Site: brandenburg
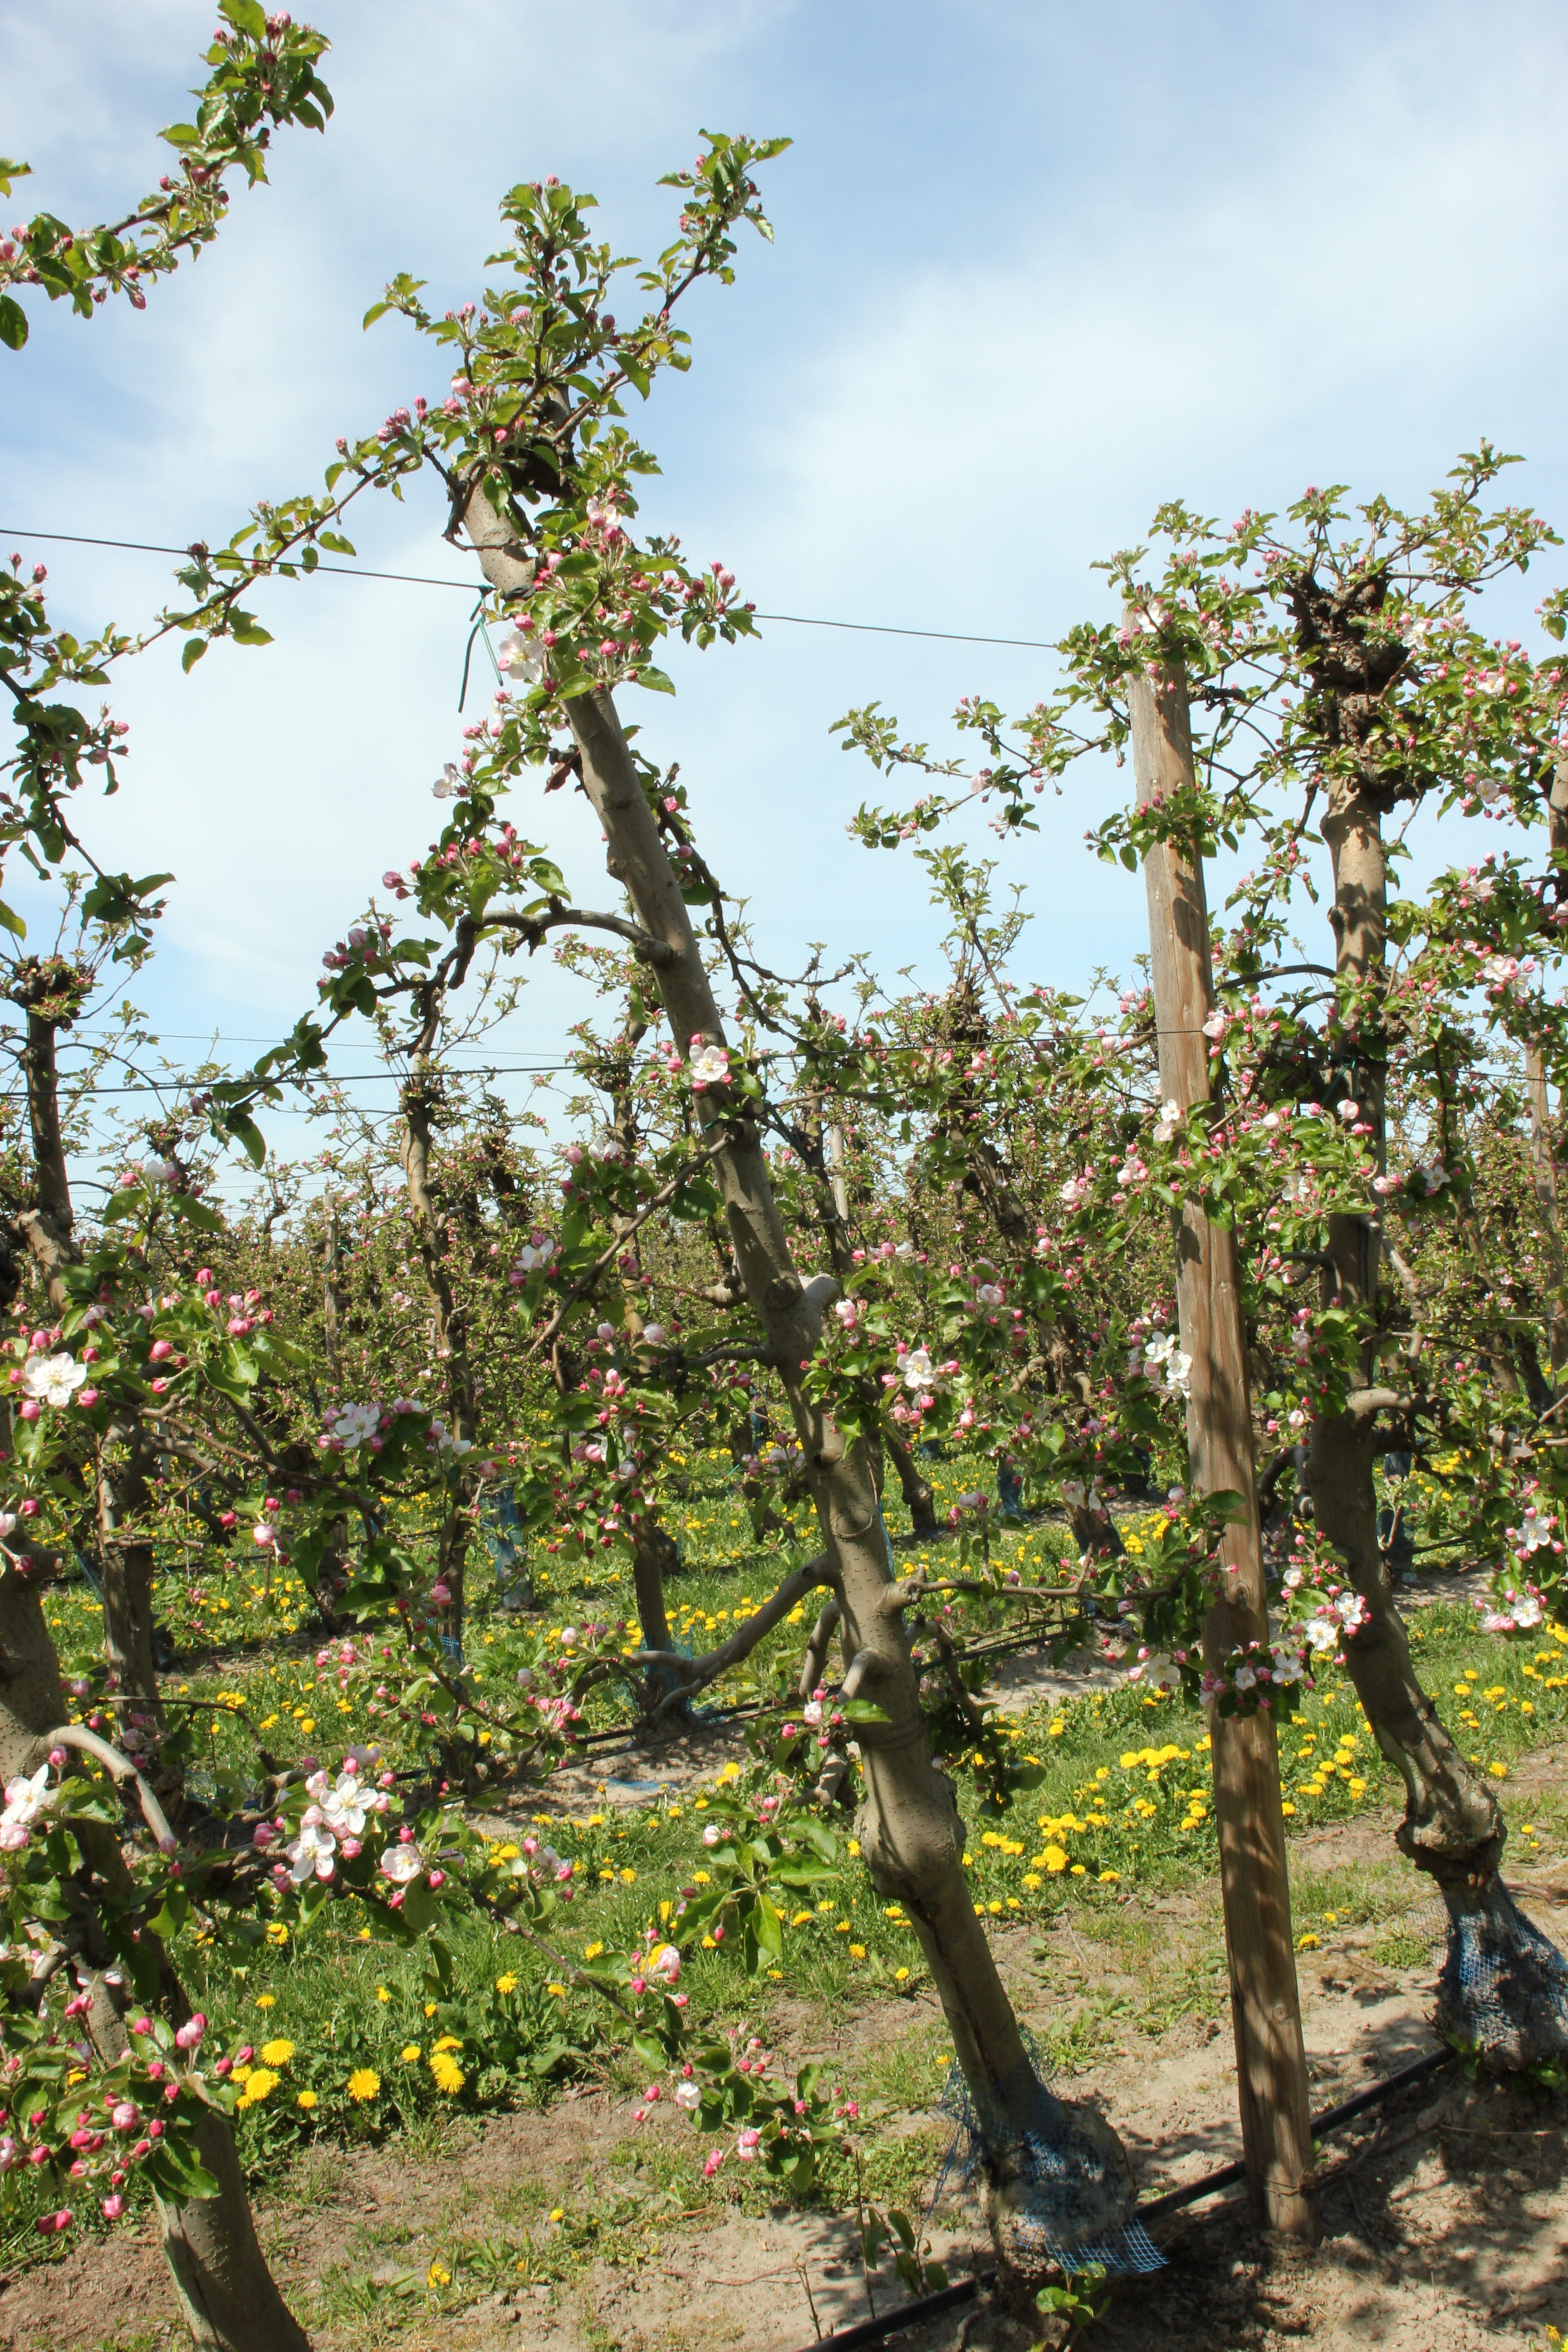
Growth stage (BBCH 57): Inflorescence emergence